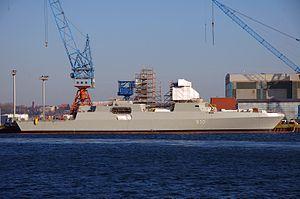
Frégate furtive de classe Valour (Meko A-200) au port de Kiel en Allemagne, construite par TKMS au profit de la Marine nationale algérienne.